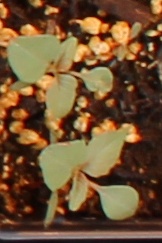
Label: Redroot Pigweed